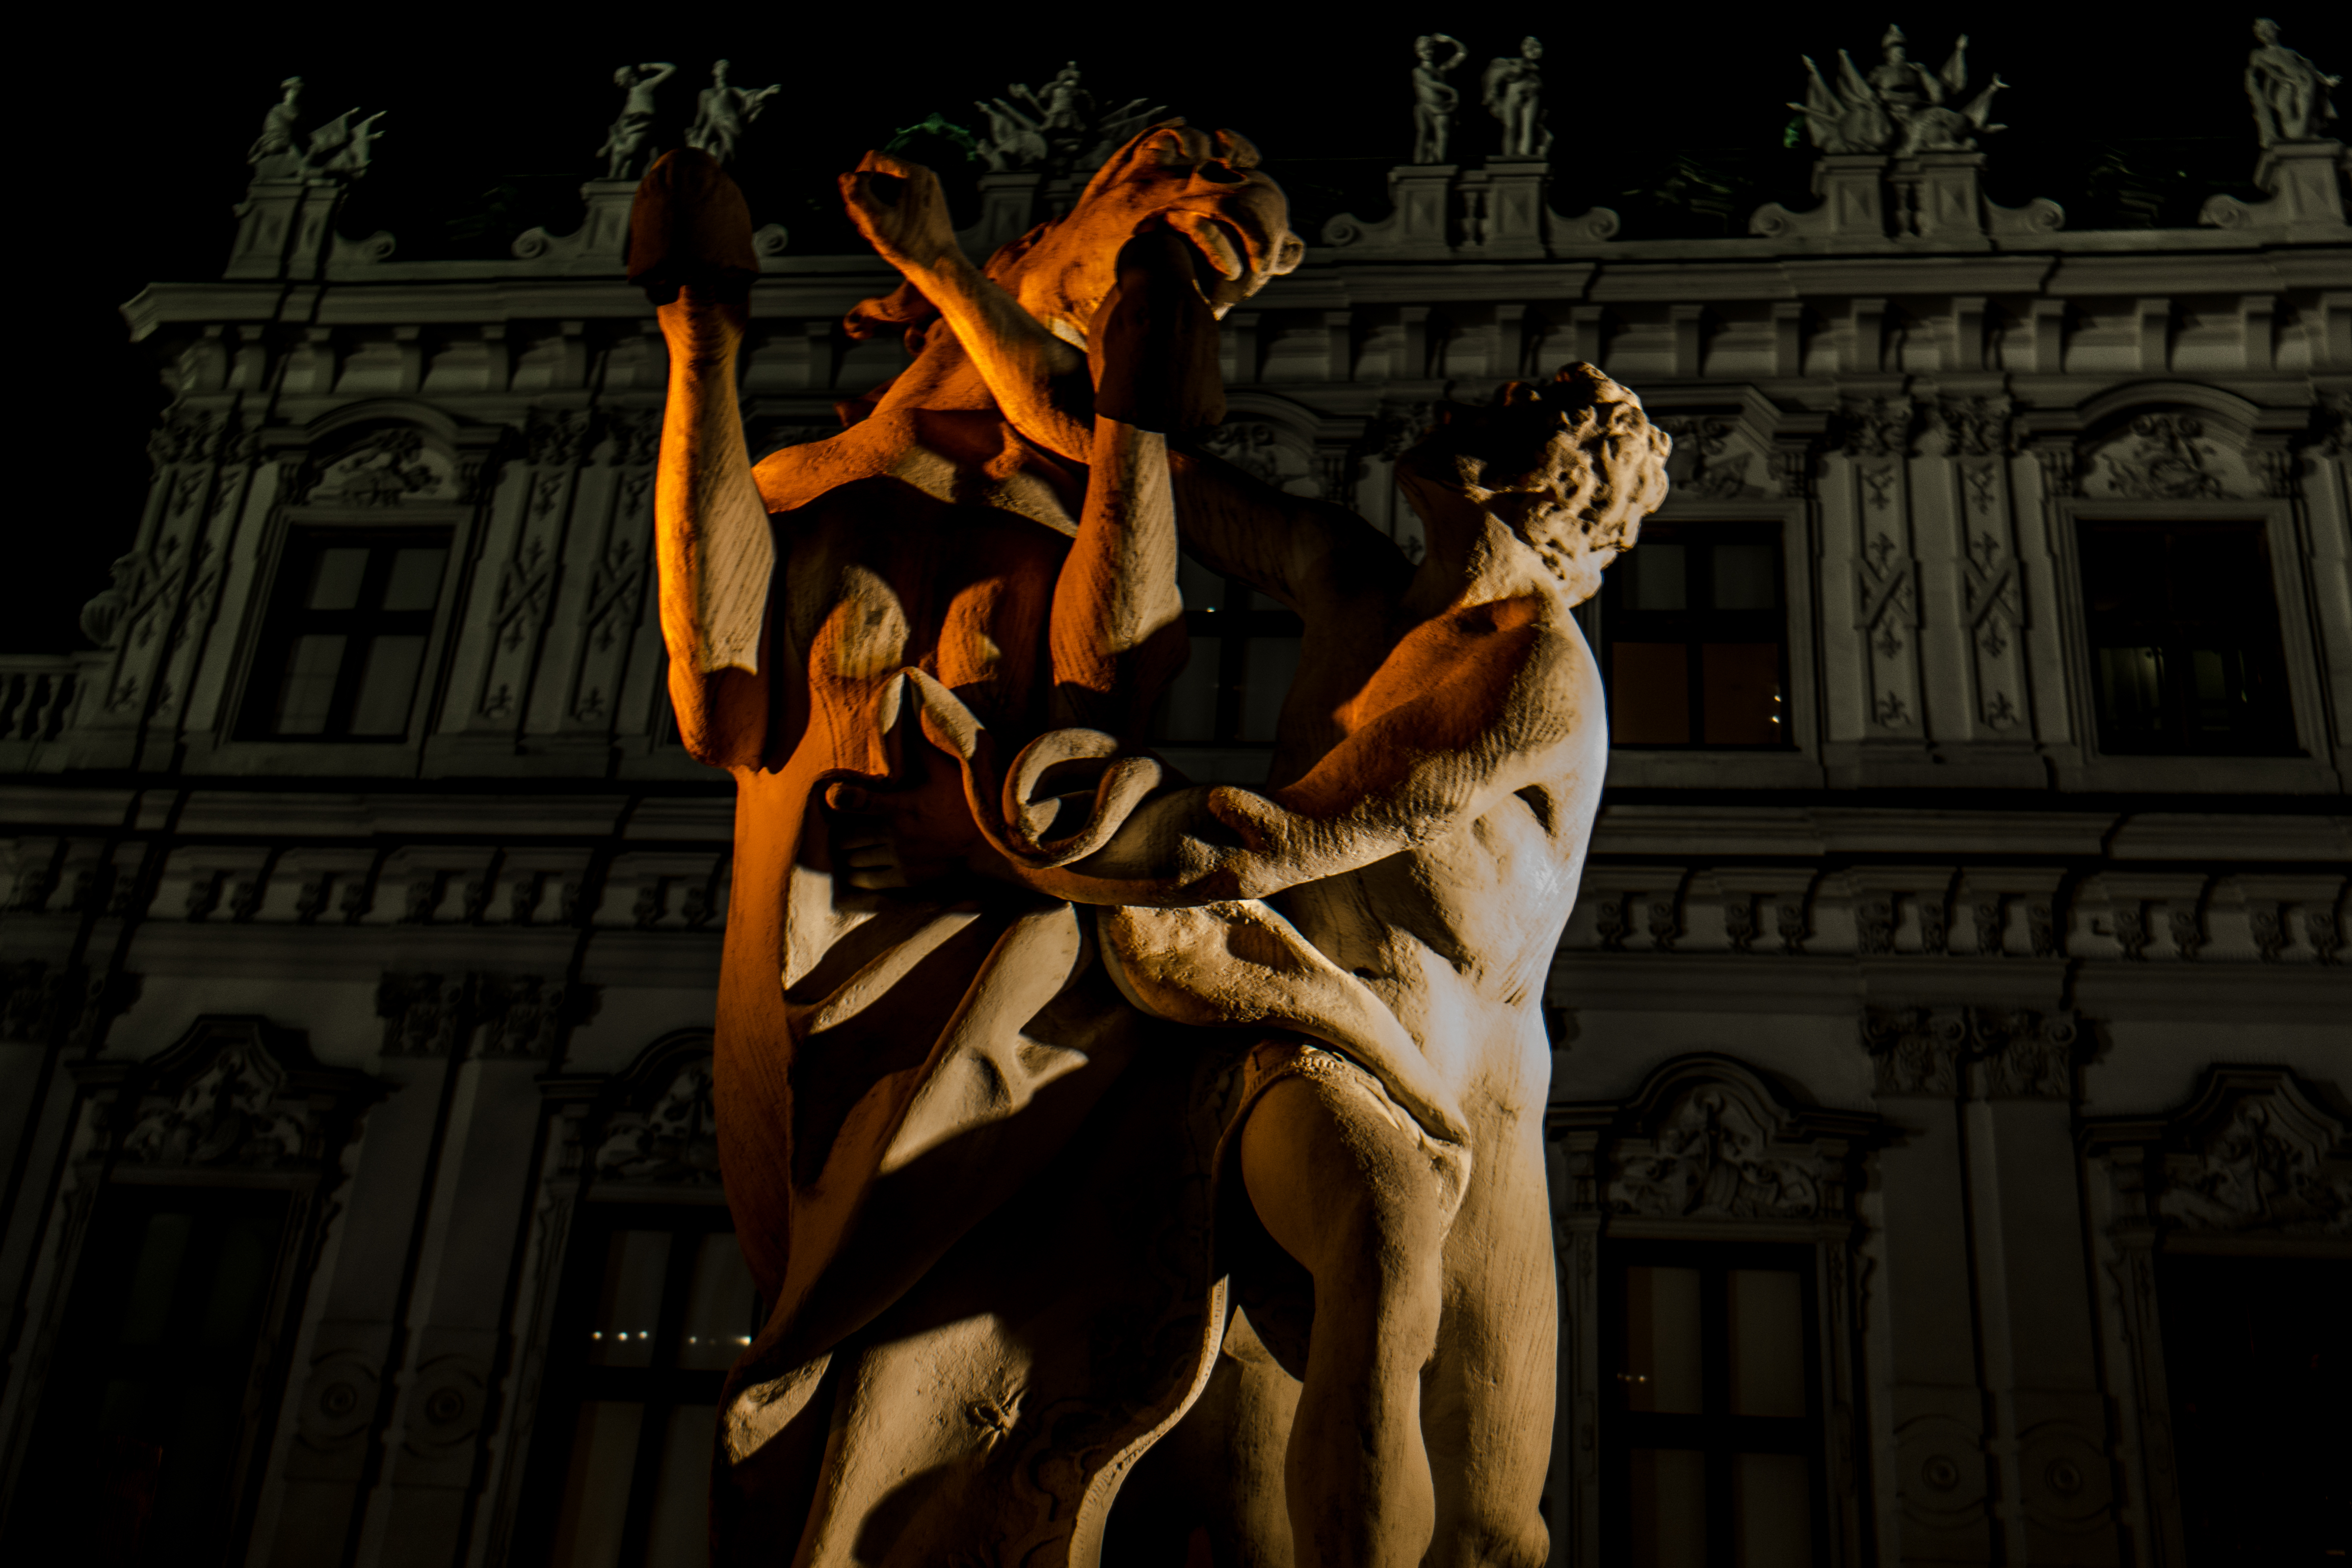
night, monument, statue, religion, darkness, sculpture, art, vienna, belvedere, wien, schloss, mythology